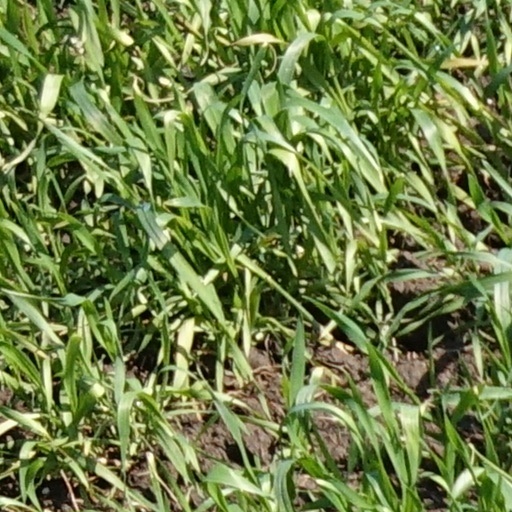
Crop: wheat